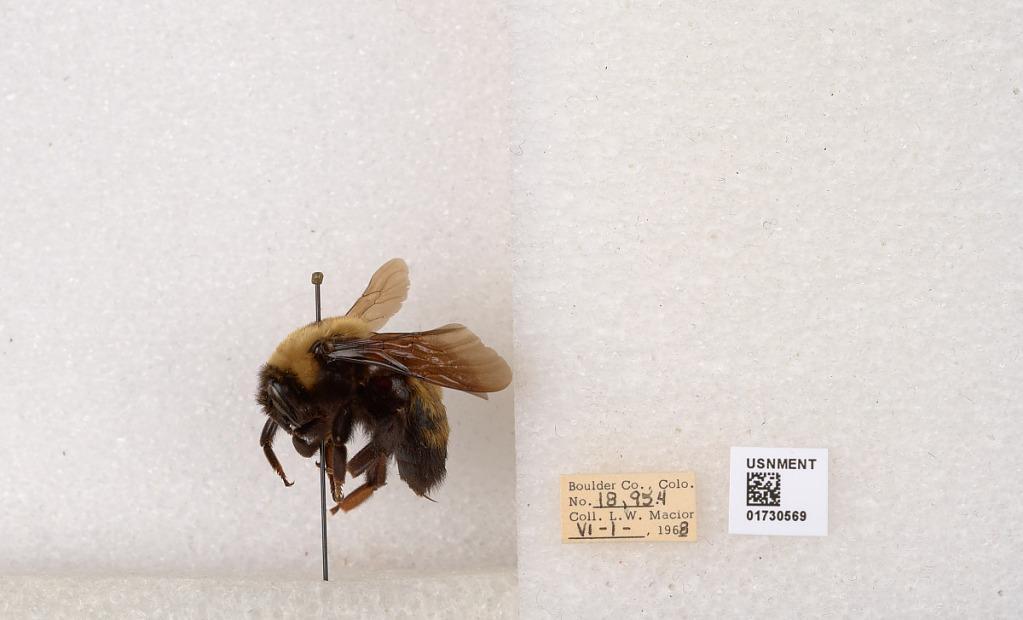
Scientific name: Bombus (Bombus) nevadensis Cresson
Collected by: L. Macior
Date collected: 1968-6-1
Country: United States
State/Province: Colorado
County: Boulder
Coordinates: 40.0925, -105.358